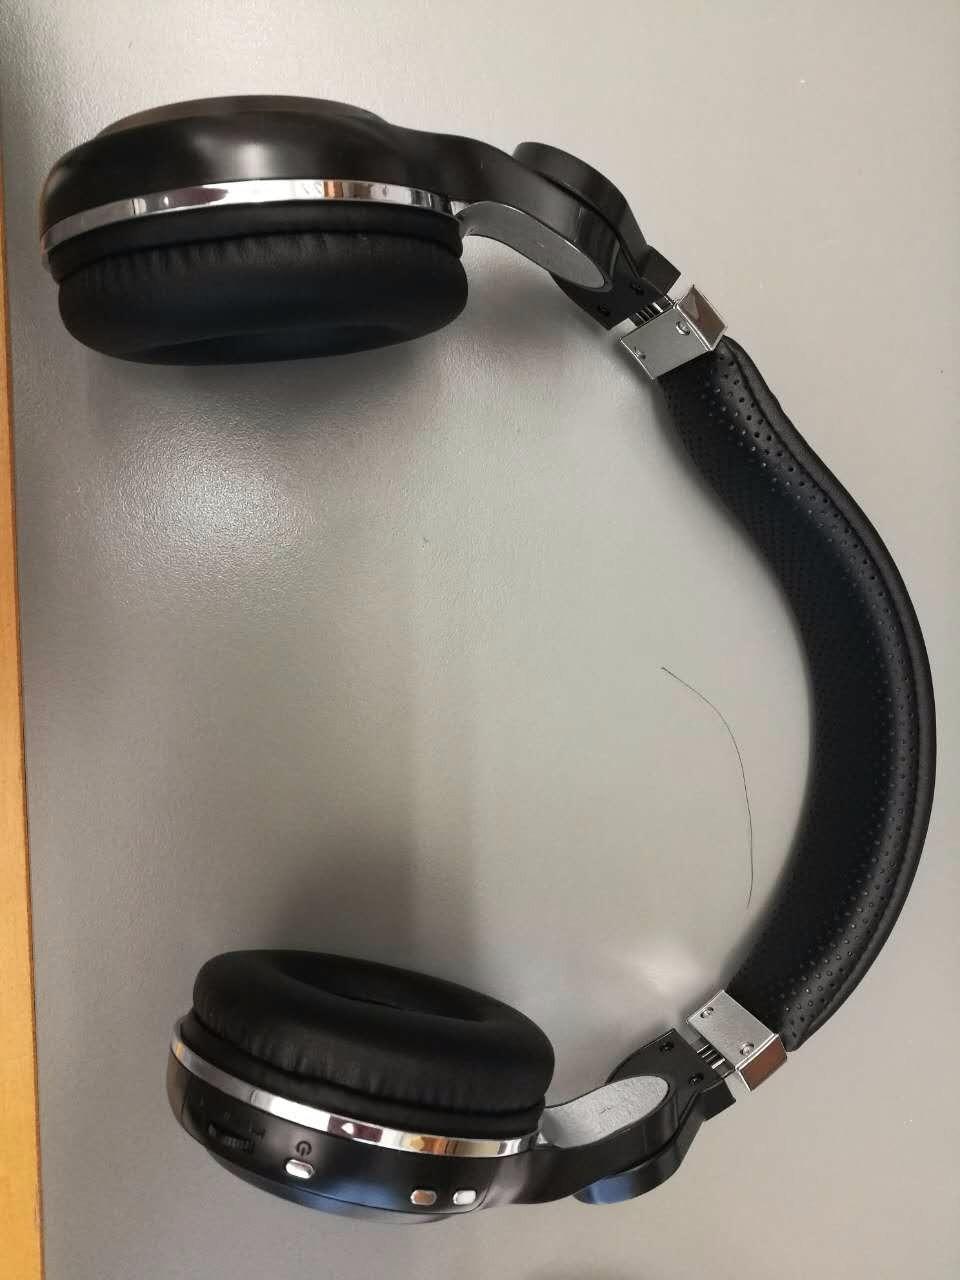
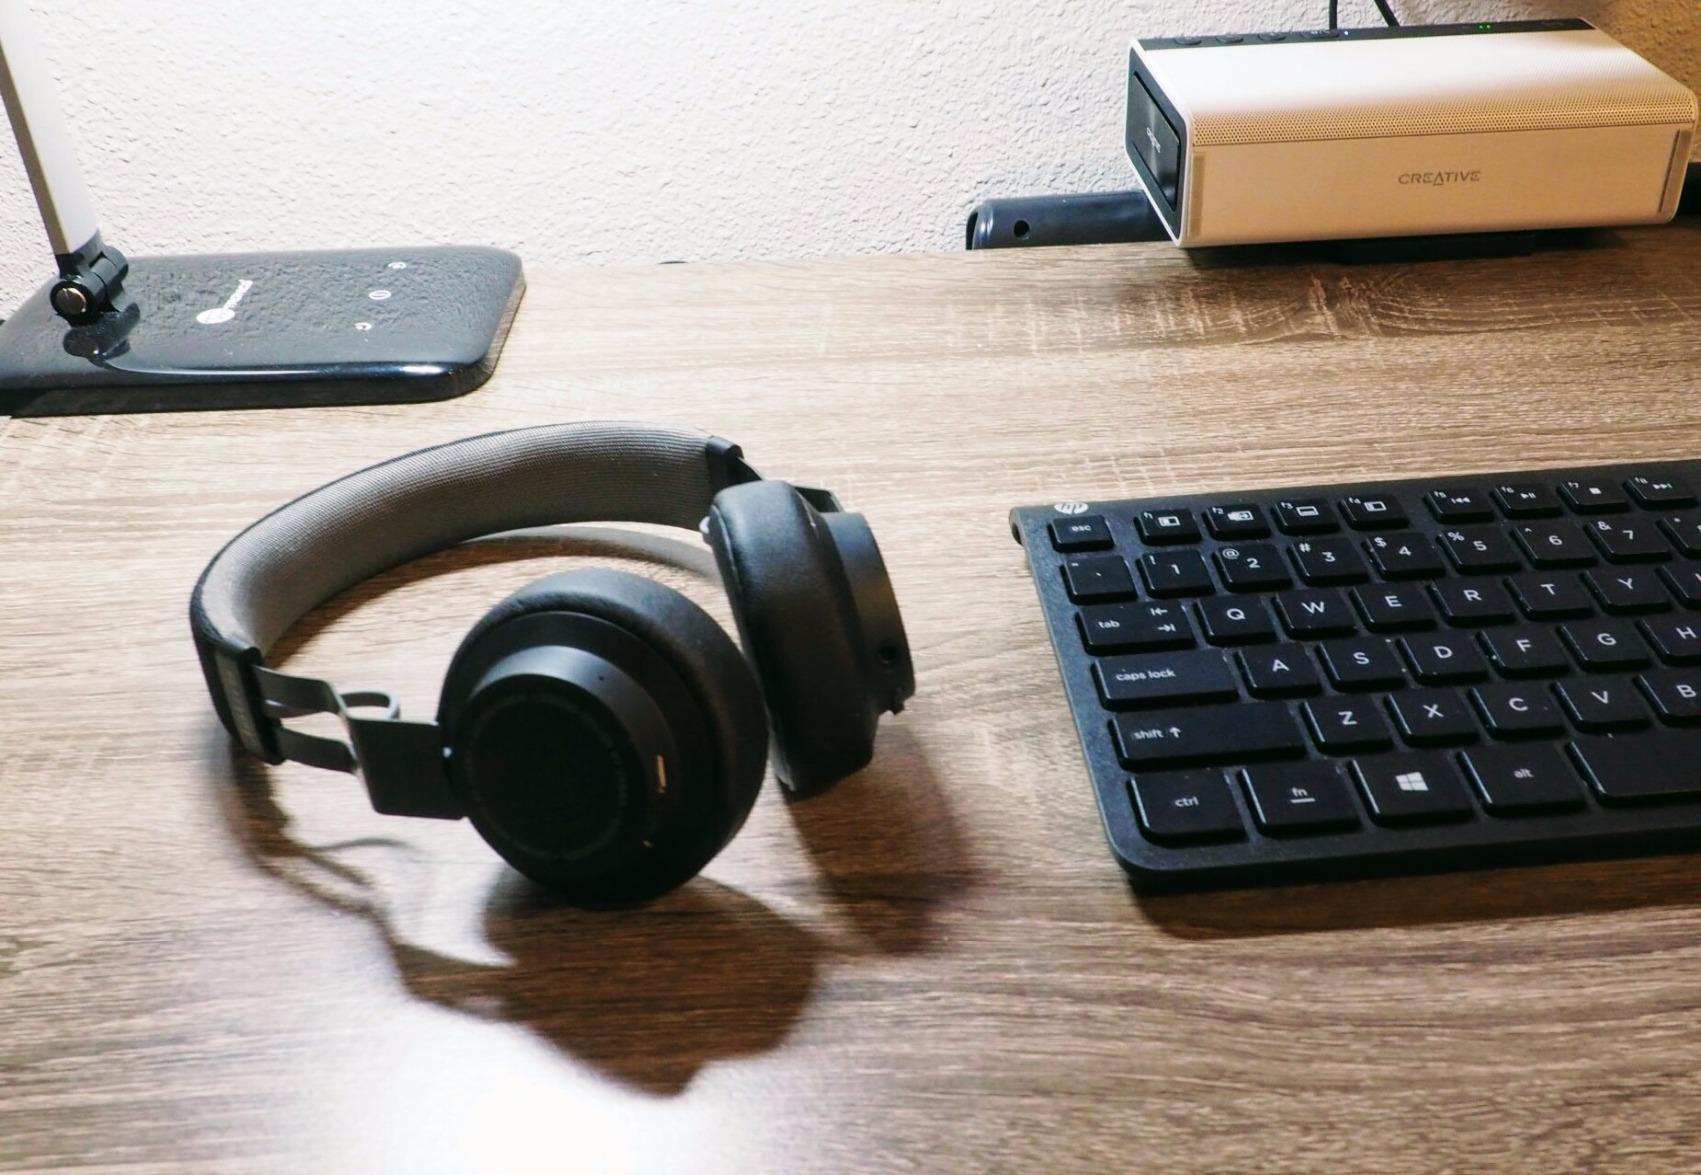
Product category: headphones
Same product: no